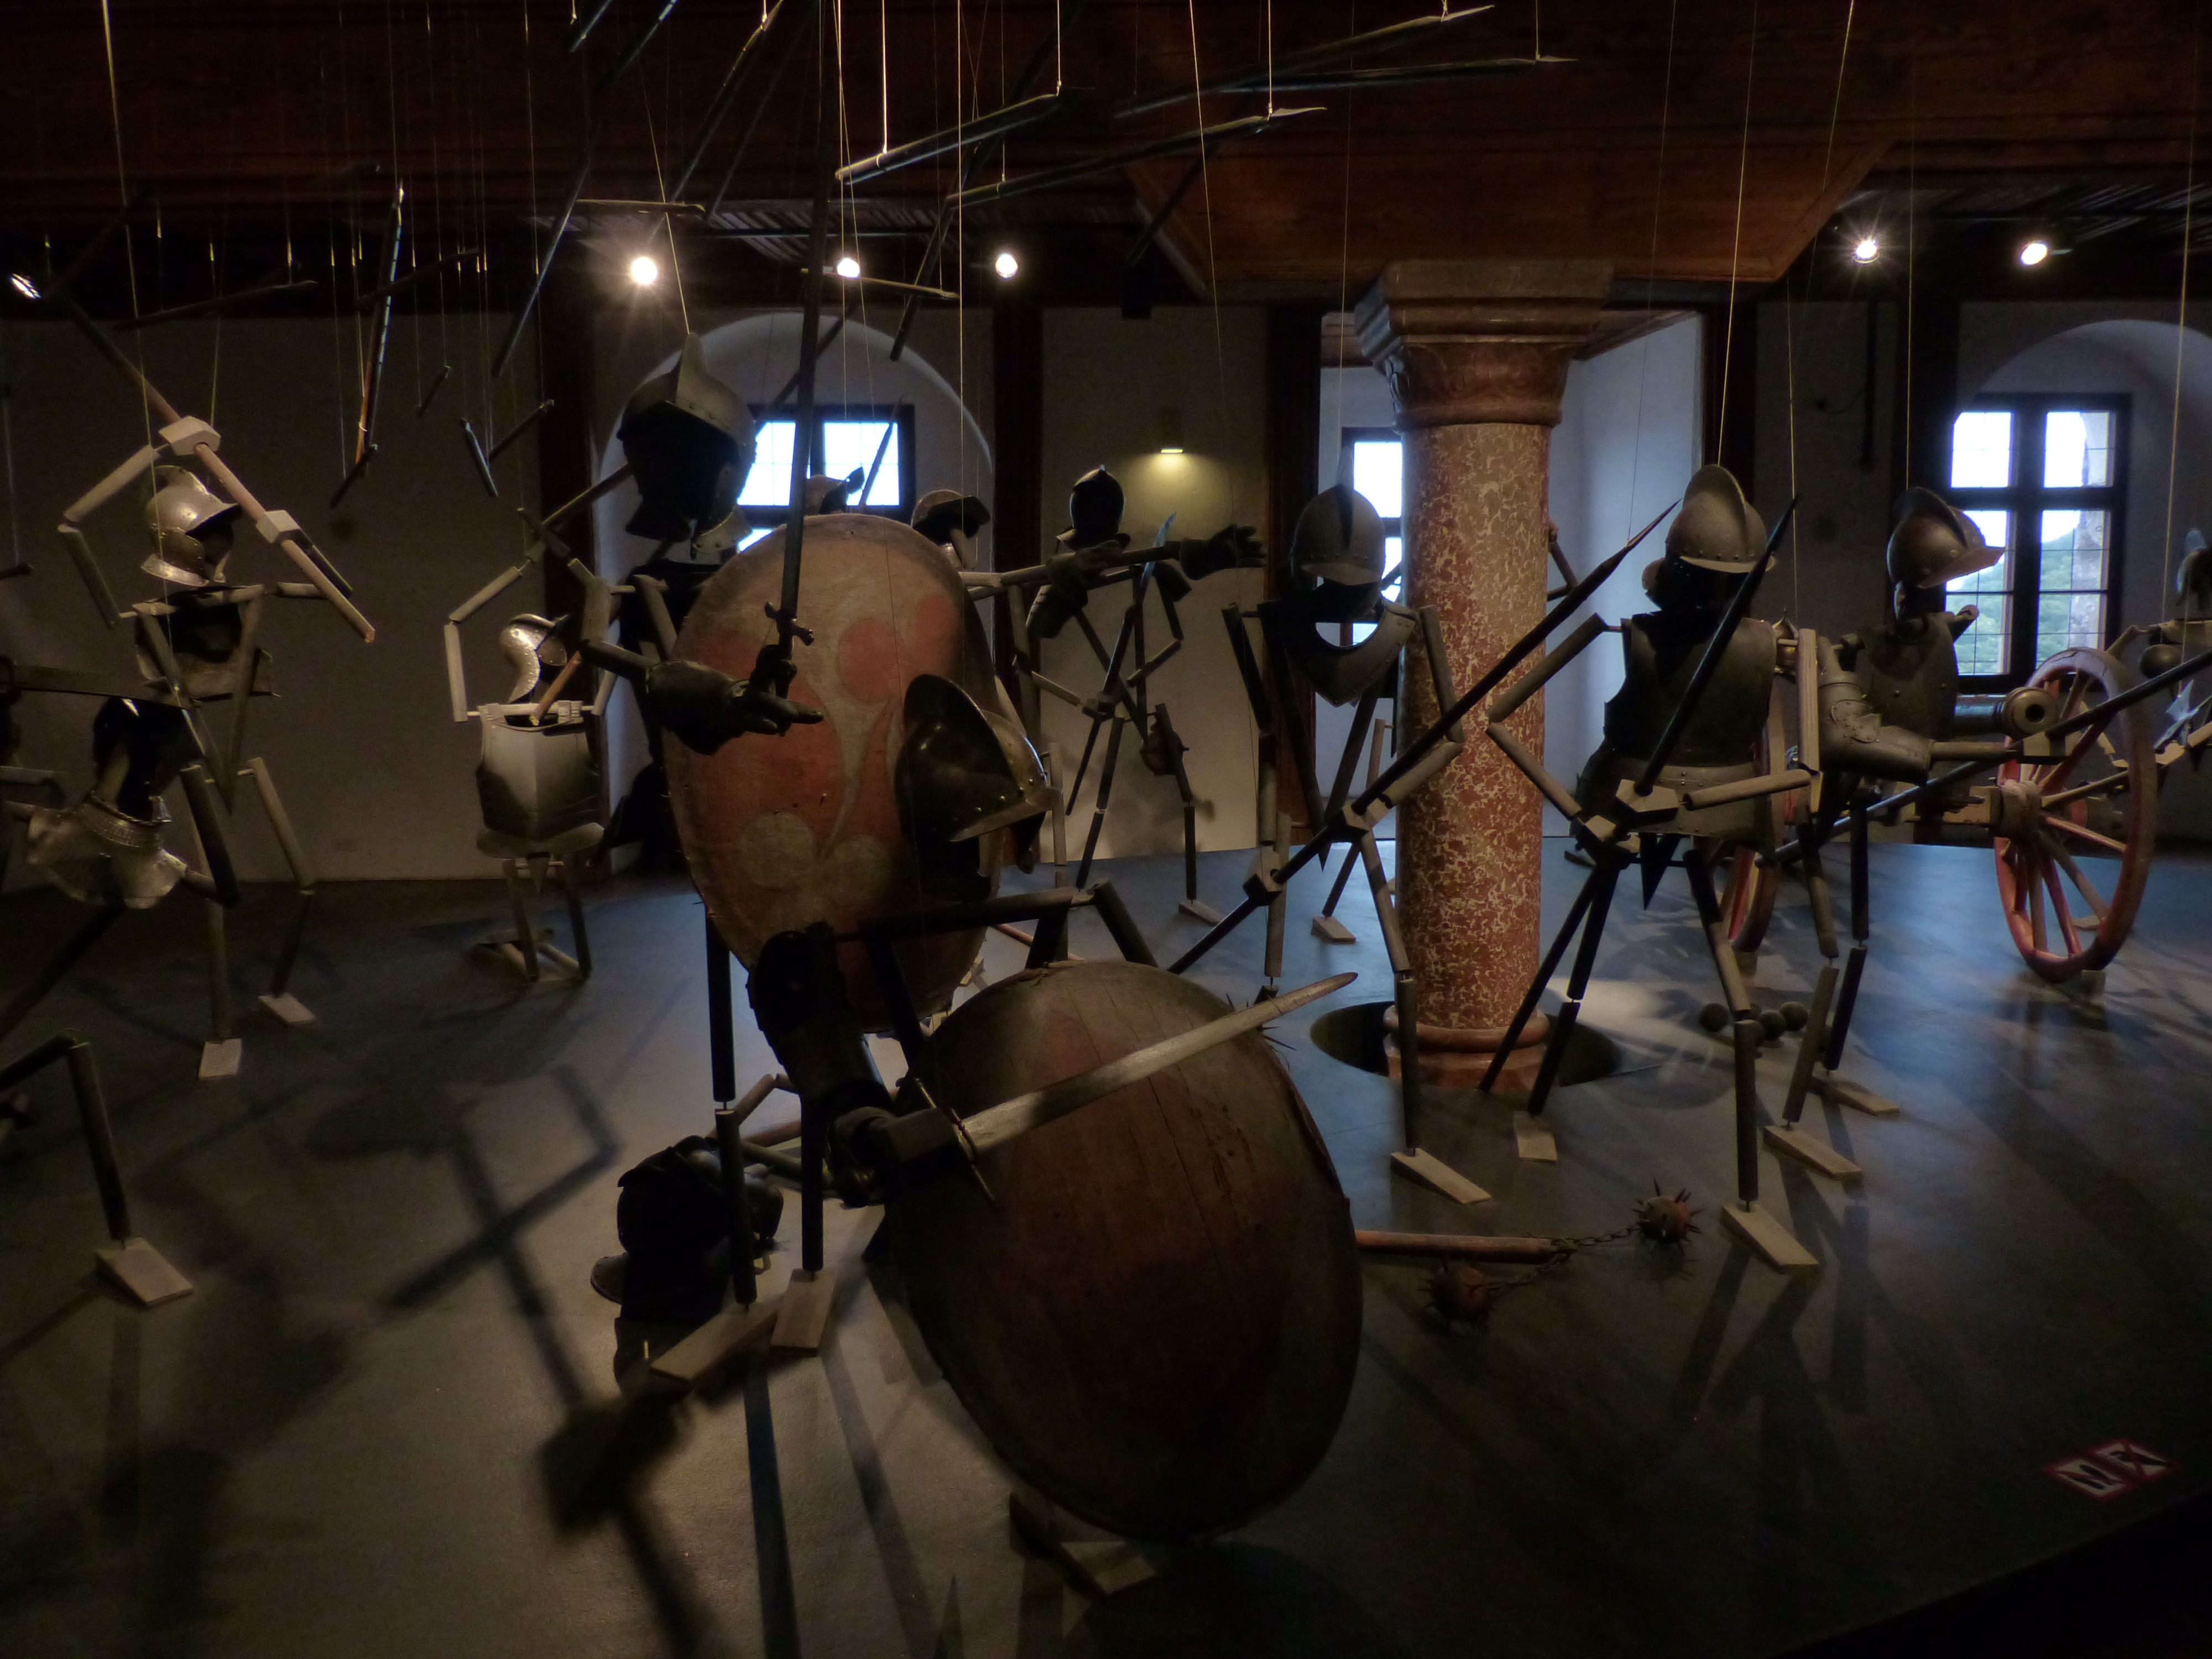
museum, space, lighting, drum, fight, art, knight, installation, tourist attraction, drums, middle ages, screenshot, swords, marionette theatre